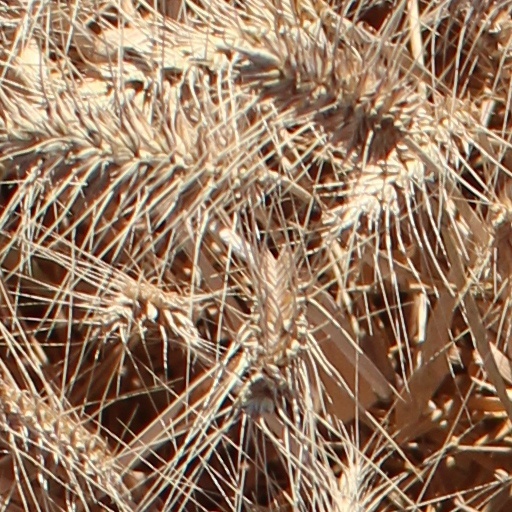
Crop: wheat